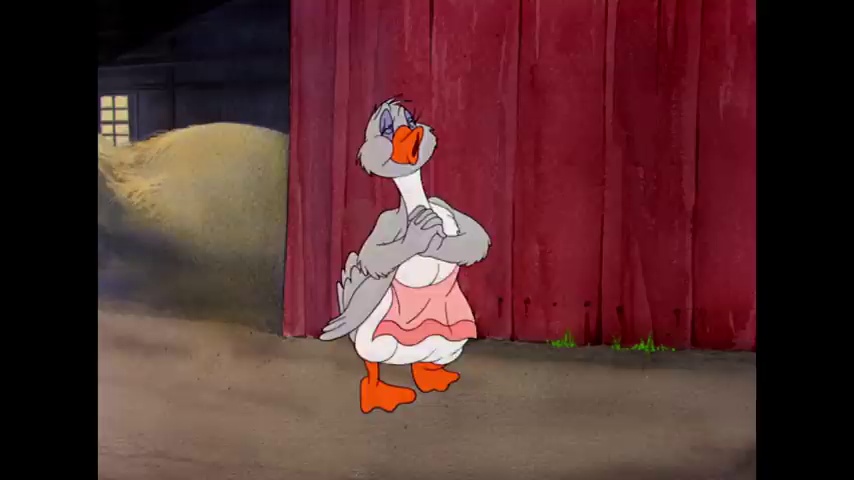
Portrait style: Cartoon Portrait